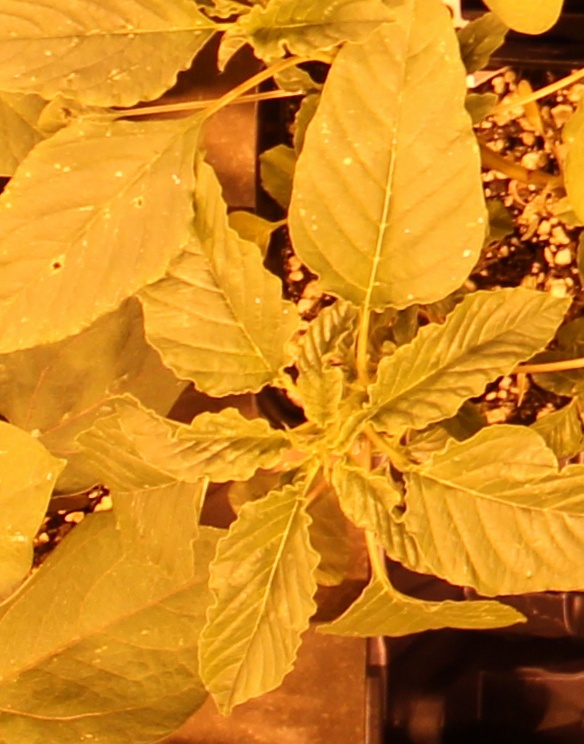
Label: Palmer Amaranth